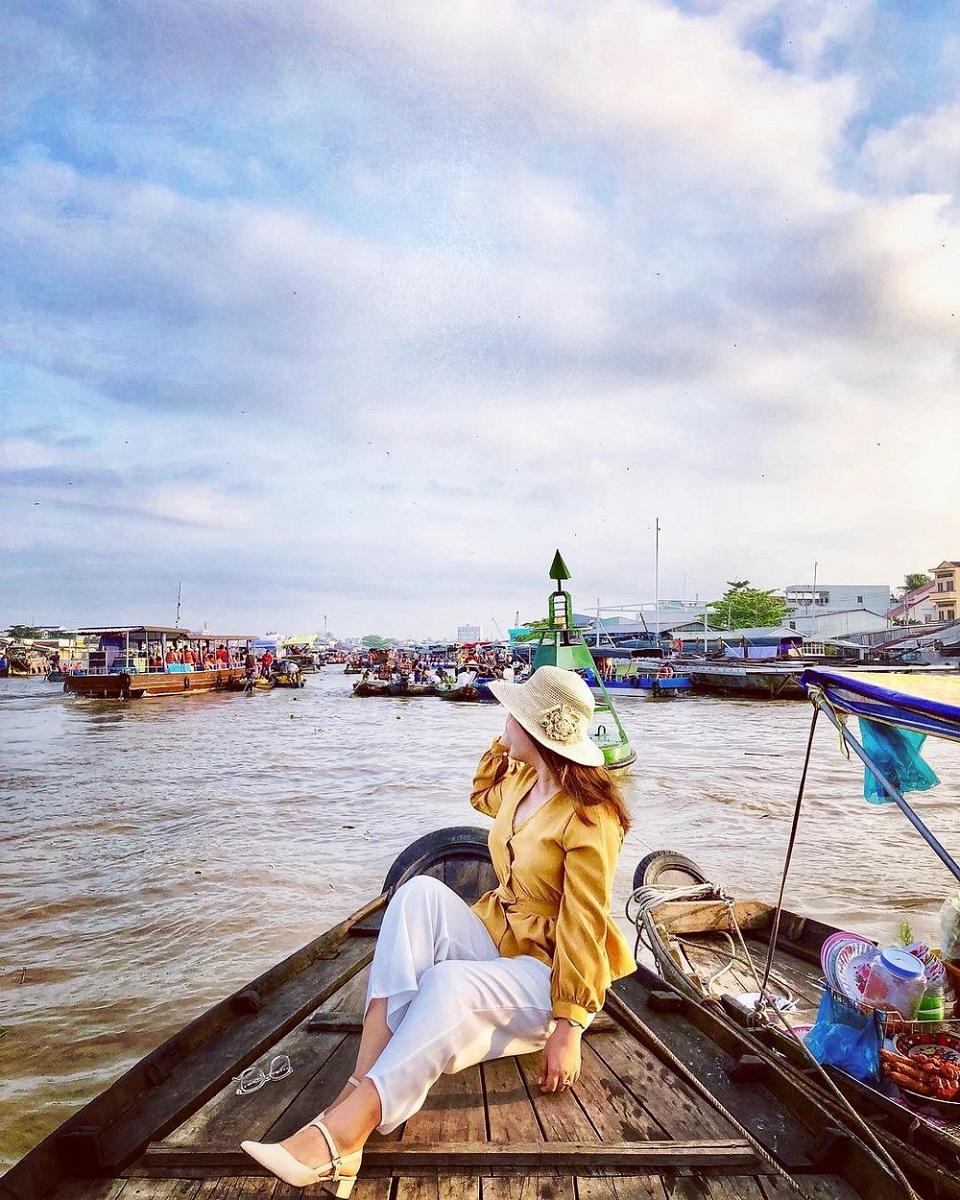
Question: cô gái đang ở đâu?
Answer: đang ở một khu chợ nổi trên sông